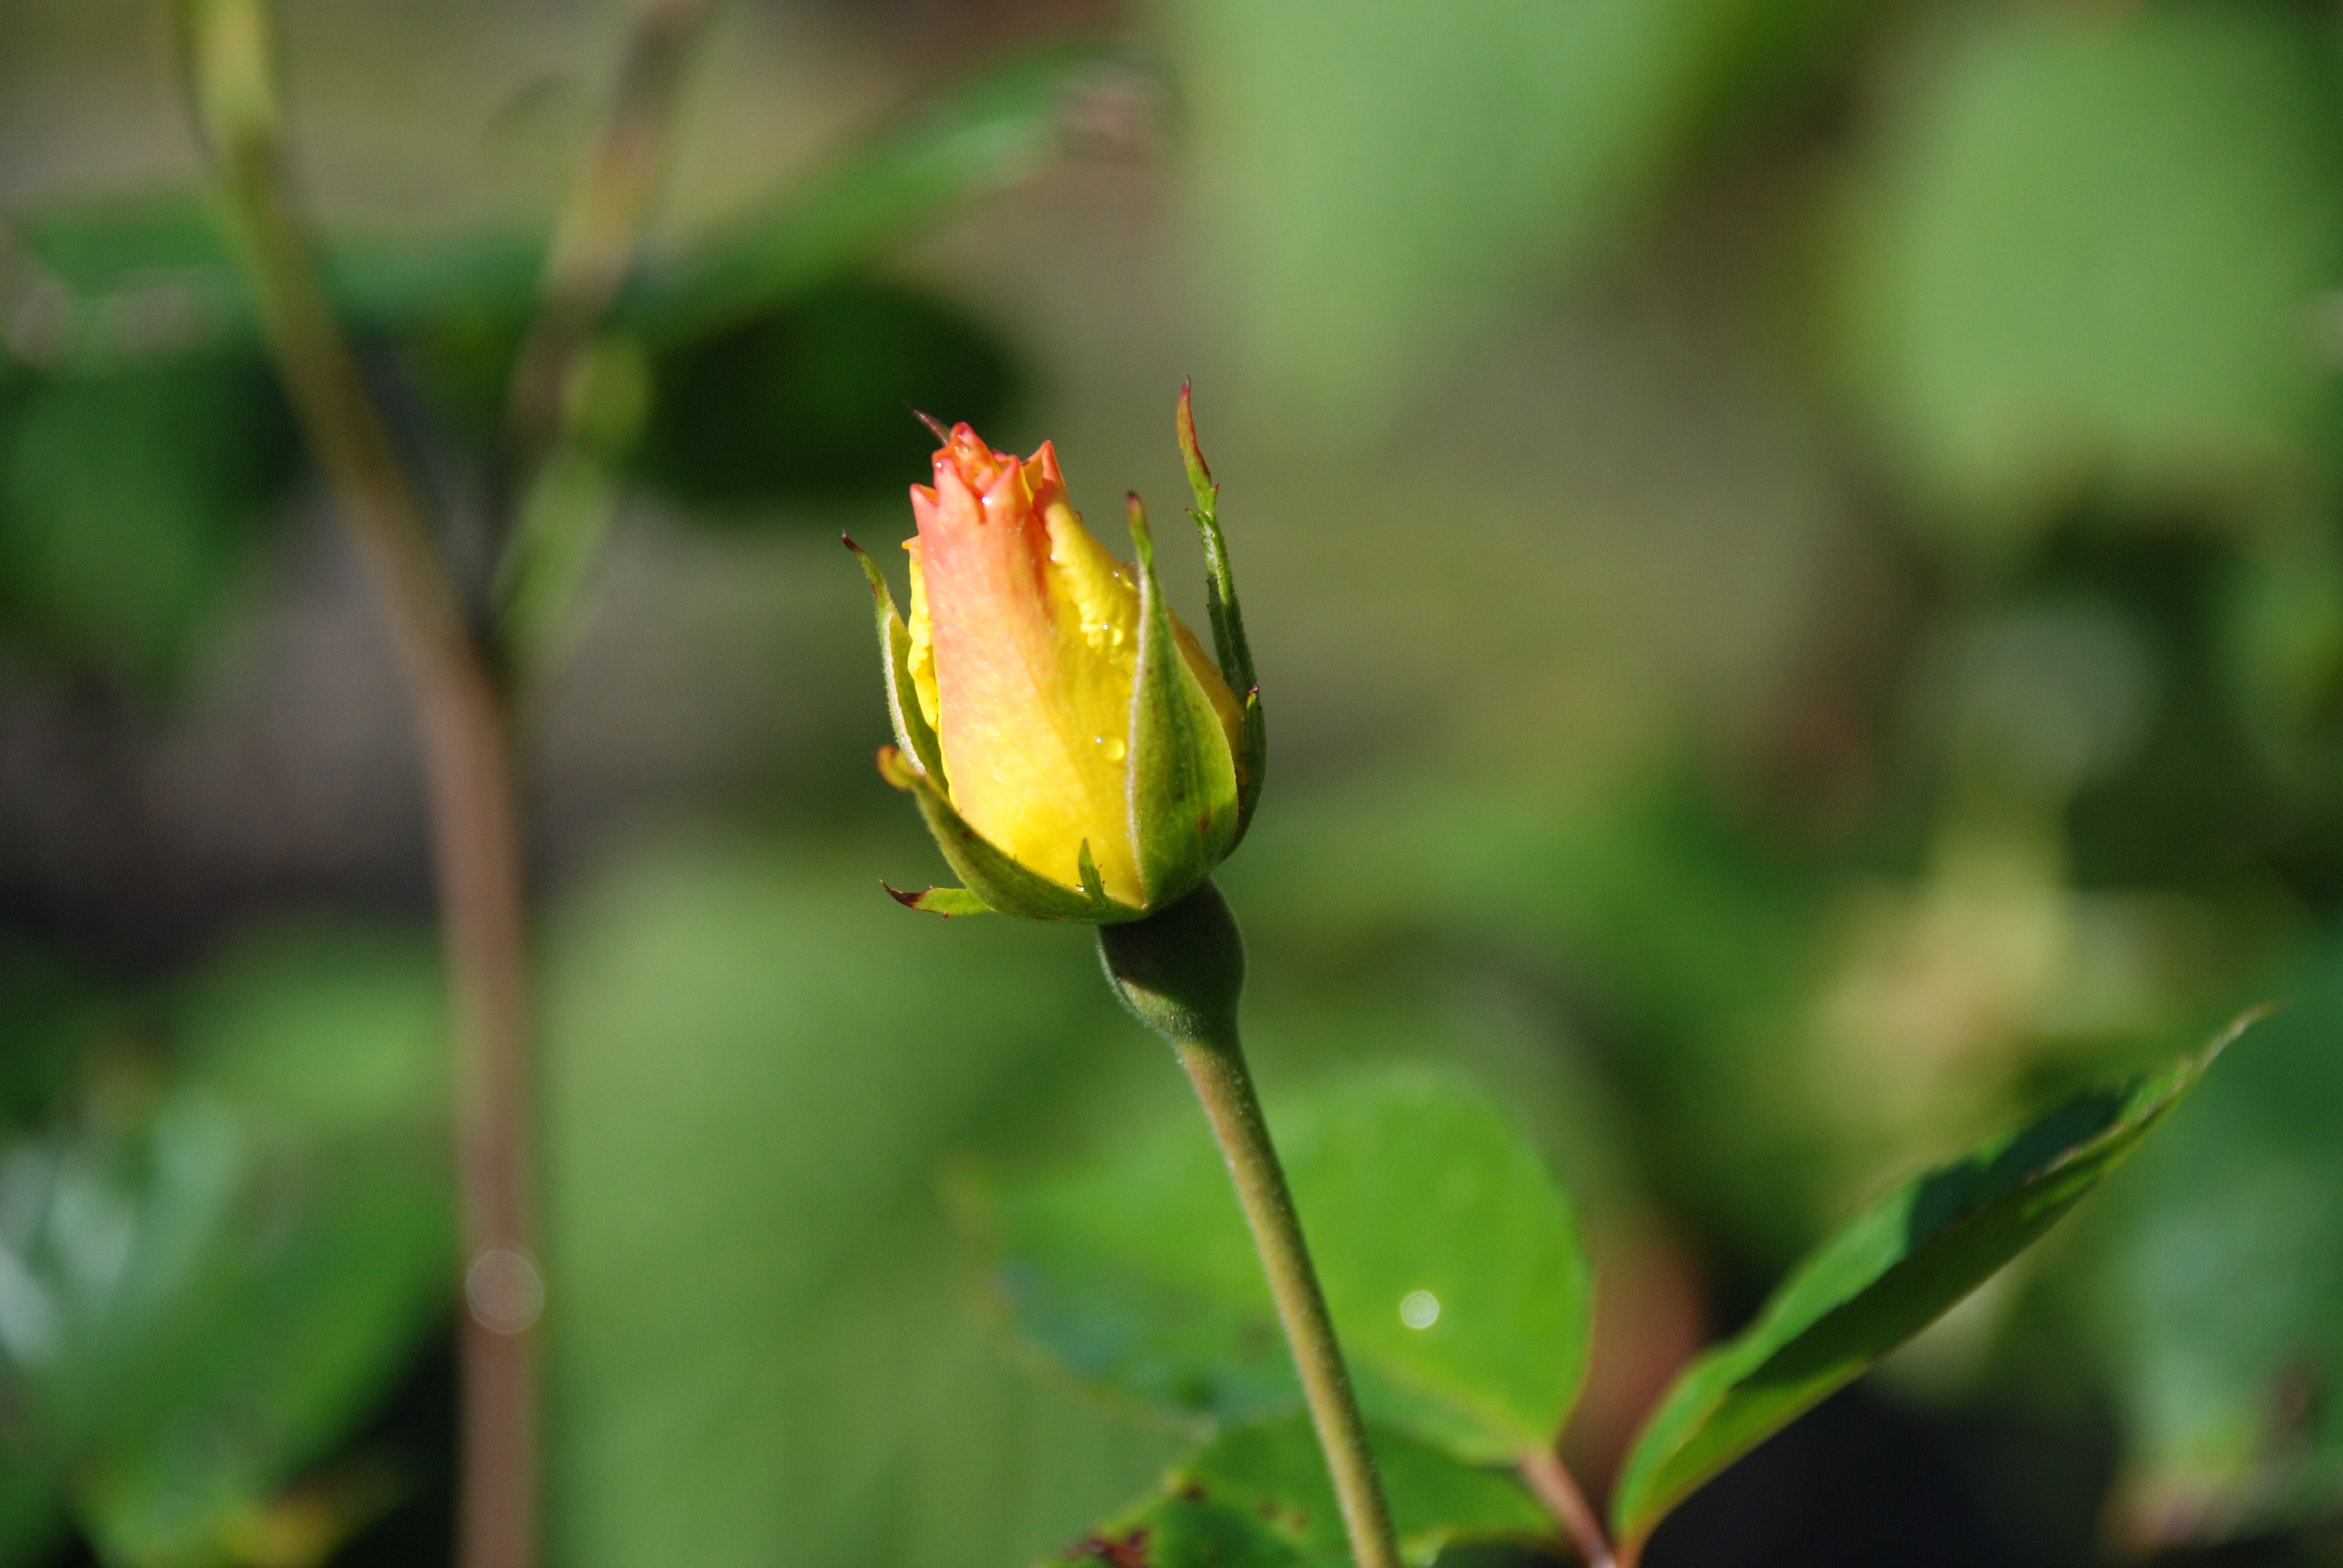
water, nature, blossom, drop, plant, white, sunlight, leaf, flower, bouquet, green, botany, yellow, flora, fauna, wildflower, close up, shrub, bud, anemones, macro photography, flowering plant, plant stem, land plant